HIM (Finnish band)

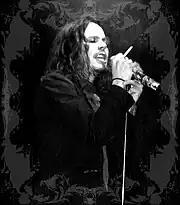
Ville Valo performing with HIM in Norfolk, Virginia, 2004

In January 1999, HIM began demoing material for its next album with Hiili Hiilesmaa. These sessions proved to be unsuccessful, however, and the band decided to relocate to Rockfield, Wales with producer John Fryer. In November 1999, HIM released the single "Join Me in Death", which charted at number one in Finland and Germany. The single would eventually go platinum in Finland, as well as gold in Germany and Austria. At the 1999 Emma Gala, HIM were named Export of the Year. On 31 December 1999, the band performed at the Tavastia Club in Helsinki, Finland, which turned into a New Year's tradition for the group. HIM's second album "Razorblade Romance" was released on 24 January 2000. It peaked at number one in Finland, Austria and Germany. The album would eventually be certified double platinum in Finland, triple gold in Germany, as well as gold in Austria. Four more singles were released, all of which reached the top five on the Finnish Singles Chart. "Razorblade Romance" was mostly well received by critics. "Soundi" gave the album four out of five stars, while Blabbermouth.net called it "yet another amazingly crafted album from Europe's best-kept secret." At the 2000 Emma Gala, HIM was named Band of the Year and "Razorblade Romance" Album of the Year. The group also received the Viewers' Choice Award and the Video of the Year award for "Join Me in Death" at the 2000 VIVA Comet Awards. During the supporting tour for "Razorblade Romance", HIM played its first shows in the United Kingdom. As the tour progressed, however, the band began to feel exhausted. They were also hit with several near-fatal accidents, where Valo nearly fell off a balcony and Salminen ended up in the emergency room after a prank gone wrong. By the band's own account, HIM nearly broke up, though they eventually regrouped and began rehearsing for another album.